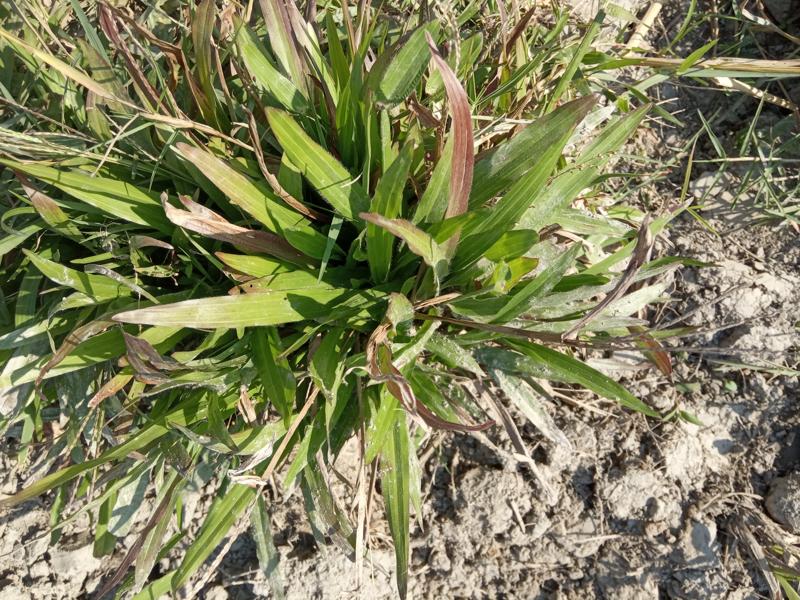
Weed species: Paspalum scrobiculatum